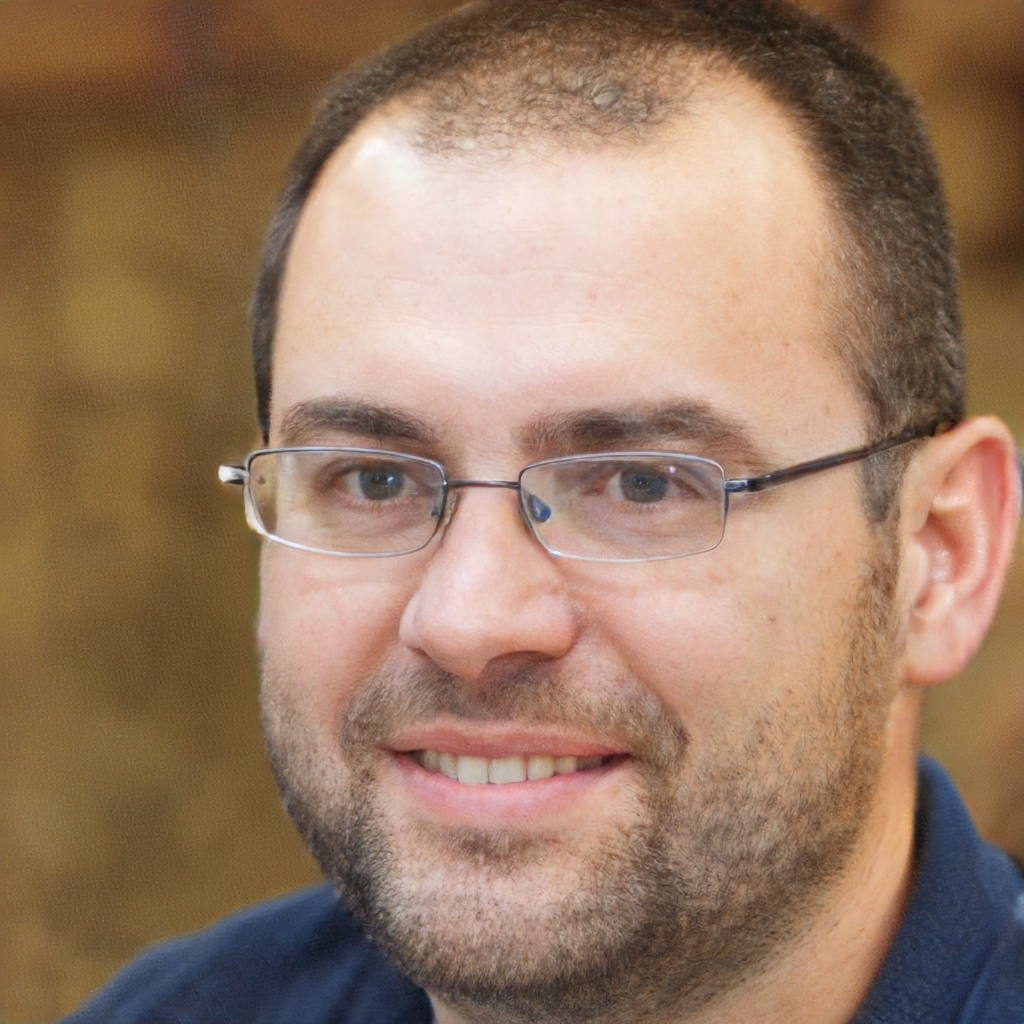
Gender: Male